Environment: real
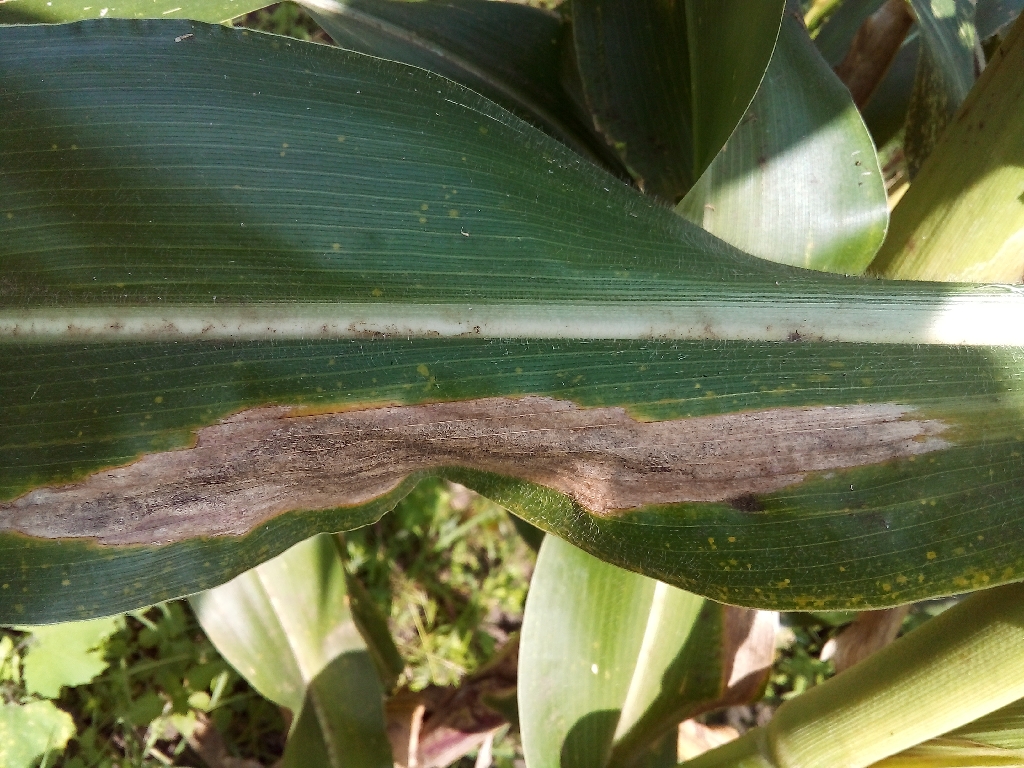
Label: northern_corn_leaf_blight